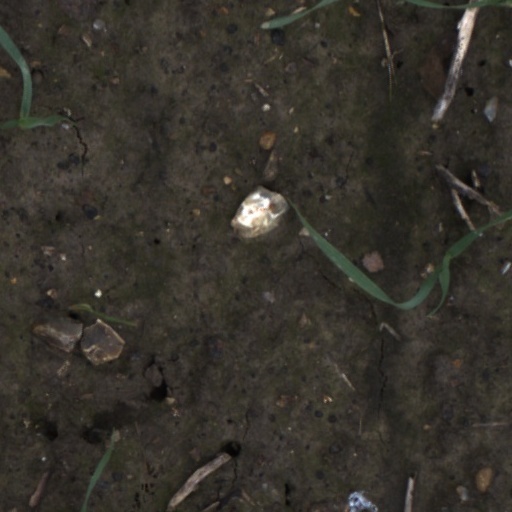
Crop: wheat